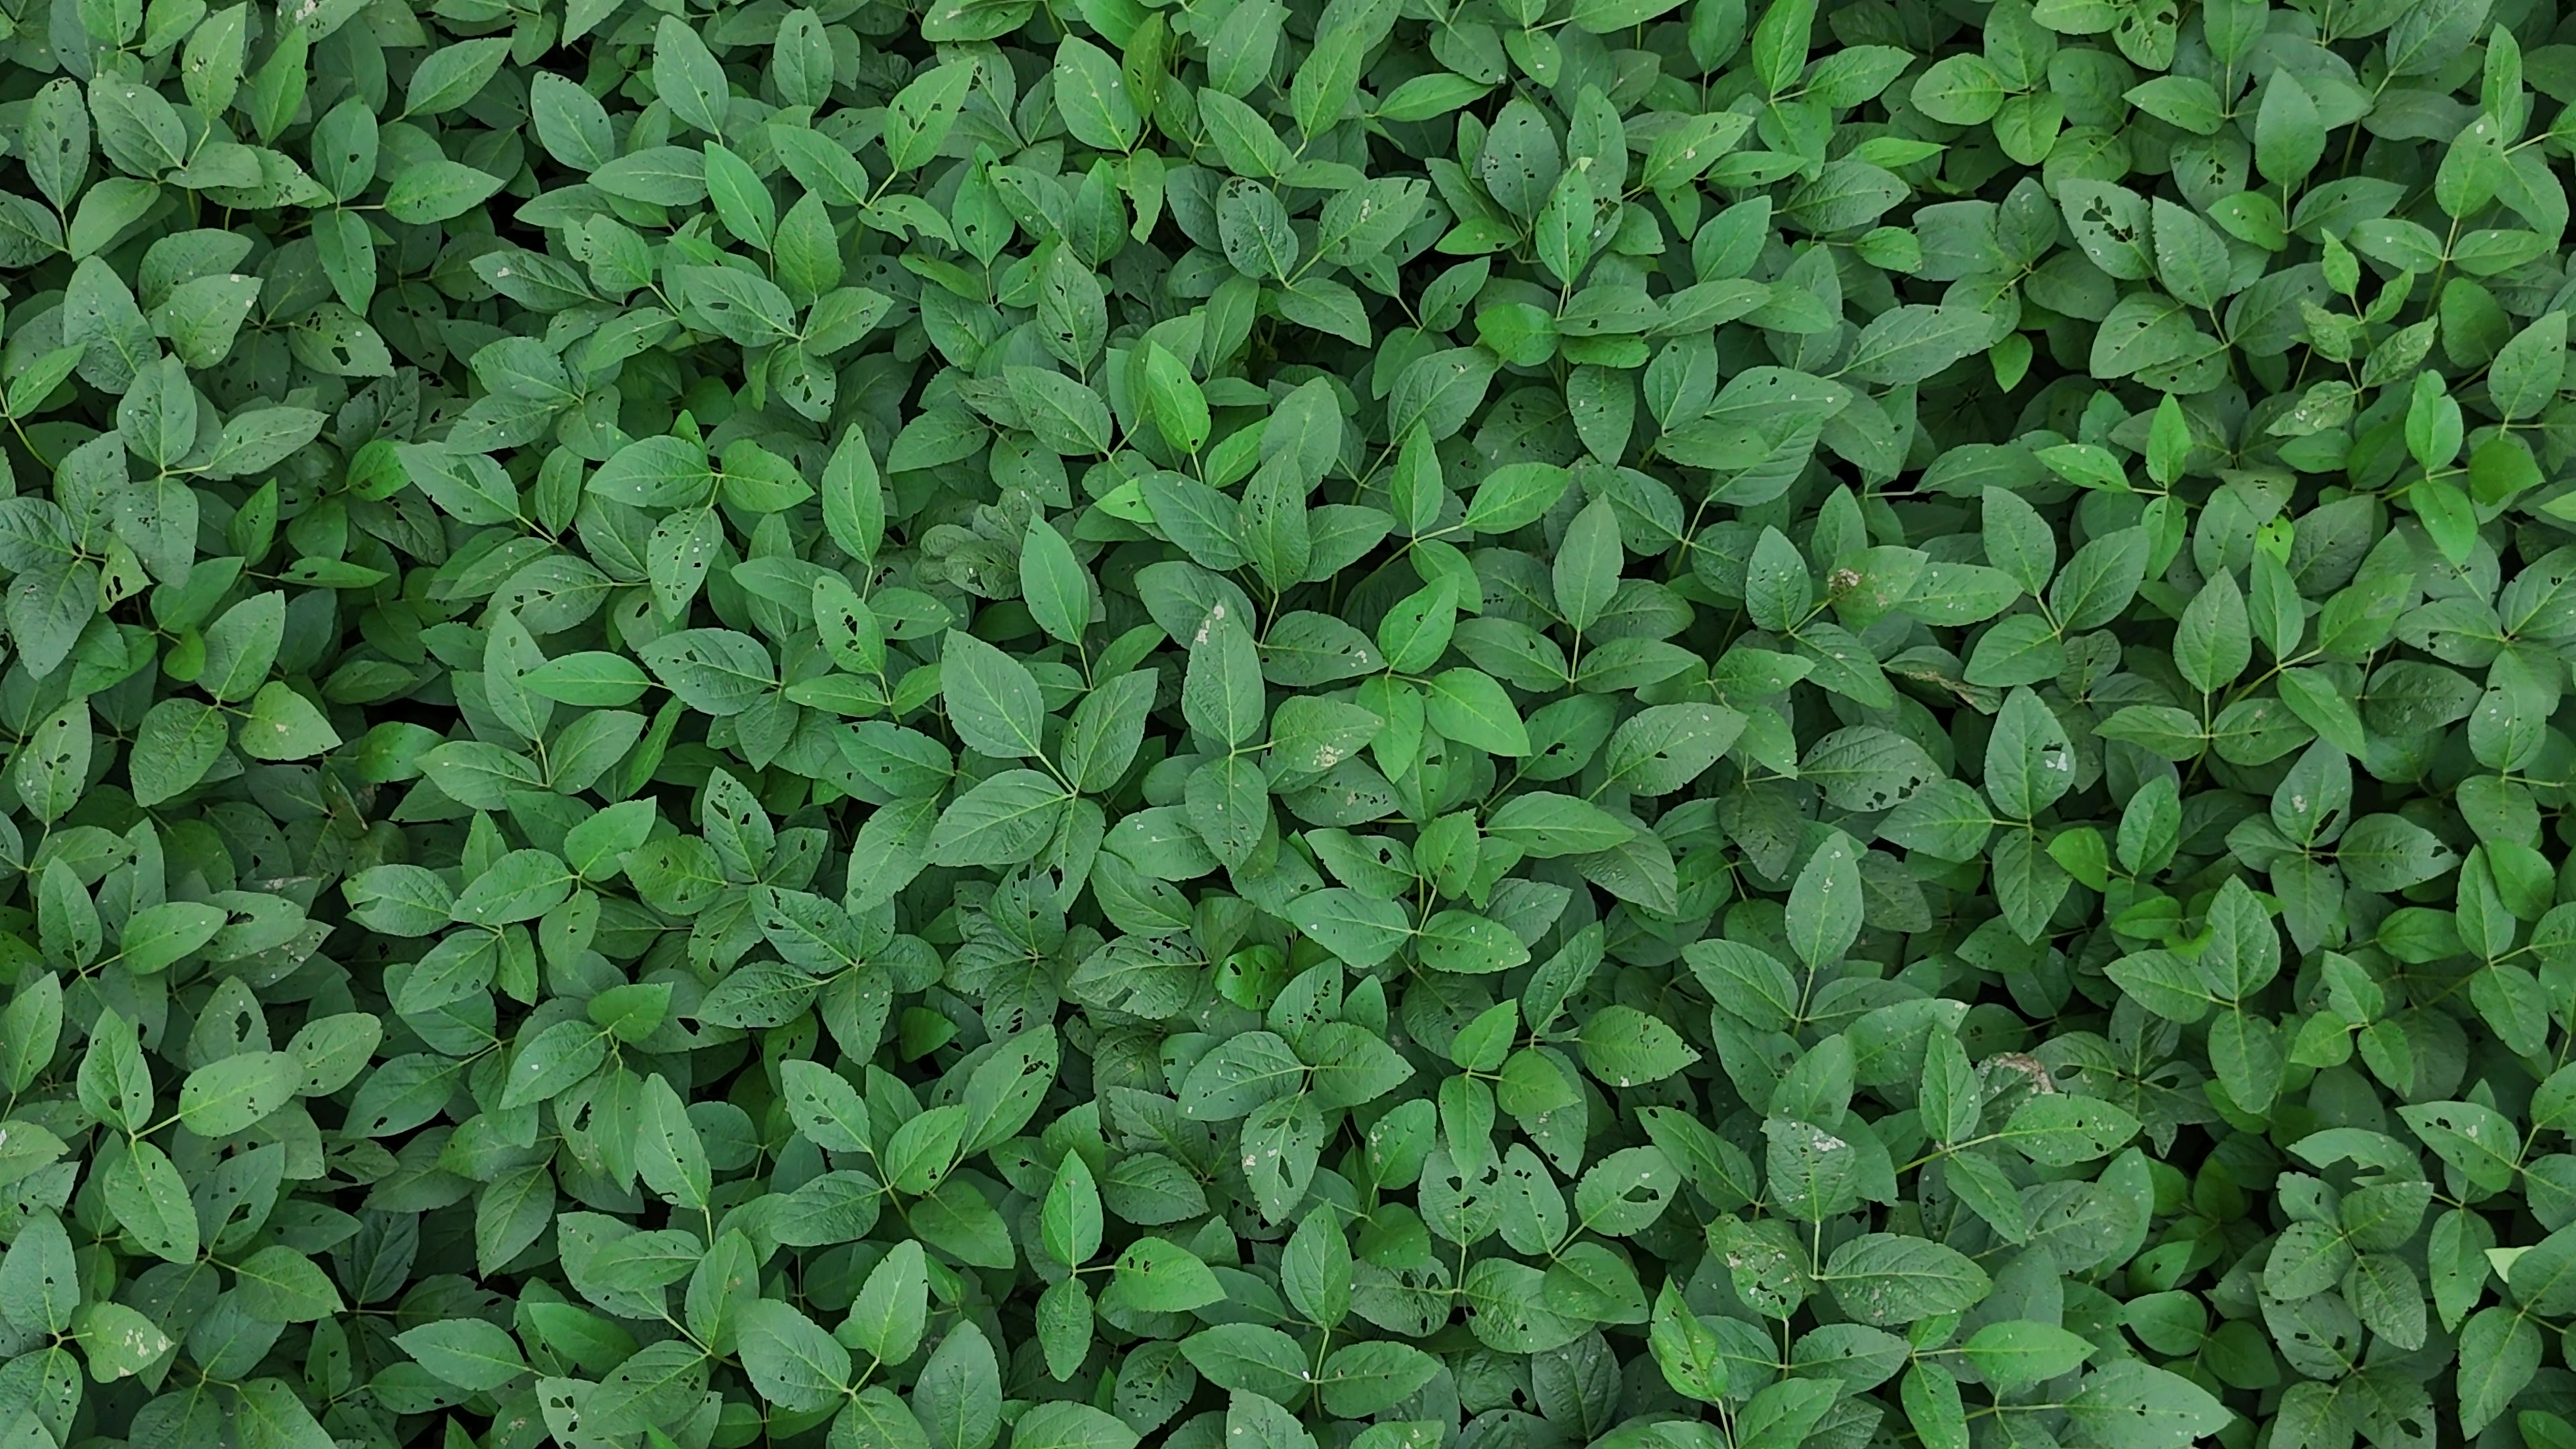
Label: Semilooper_Pest